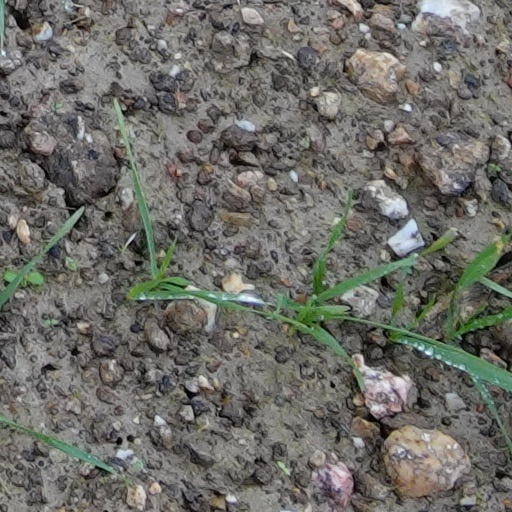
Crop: wheat